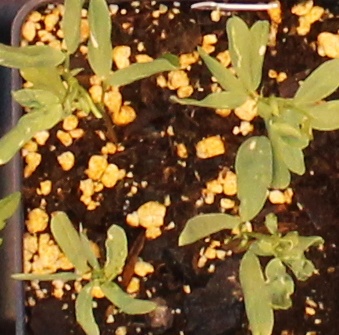
Label: Lentil